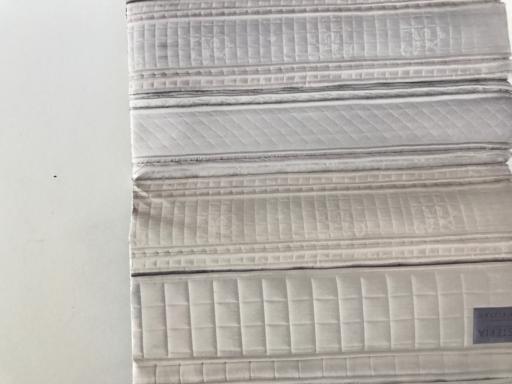
Waste category: paper